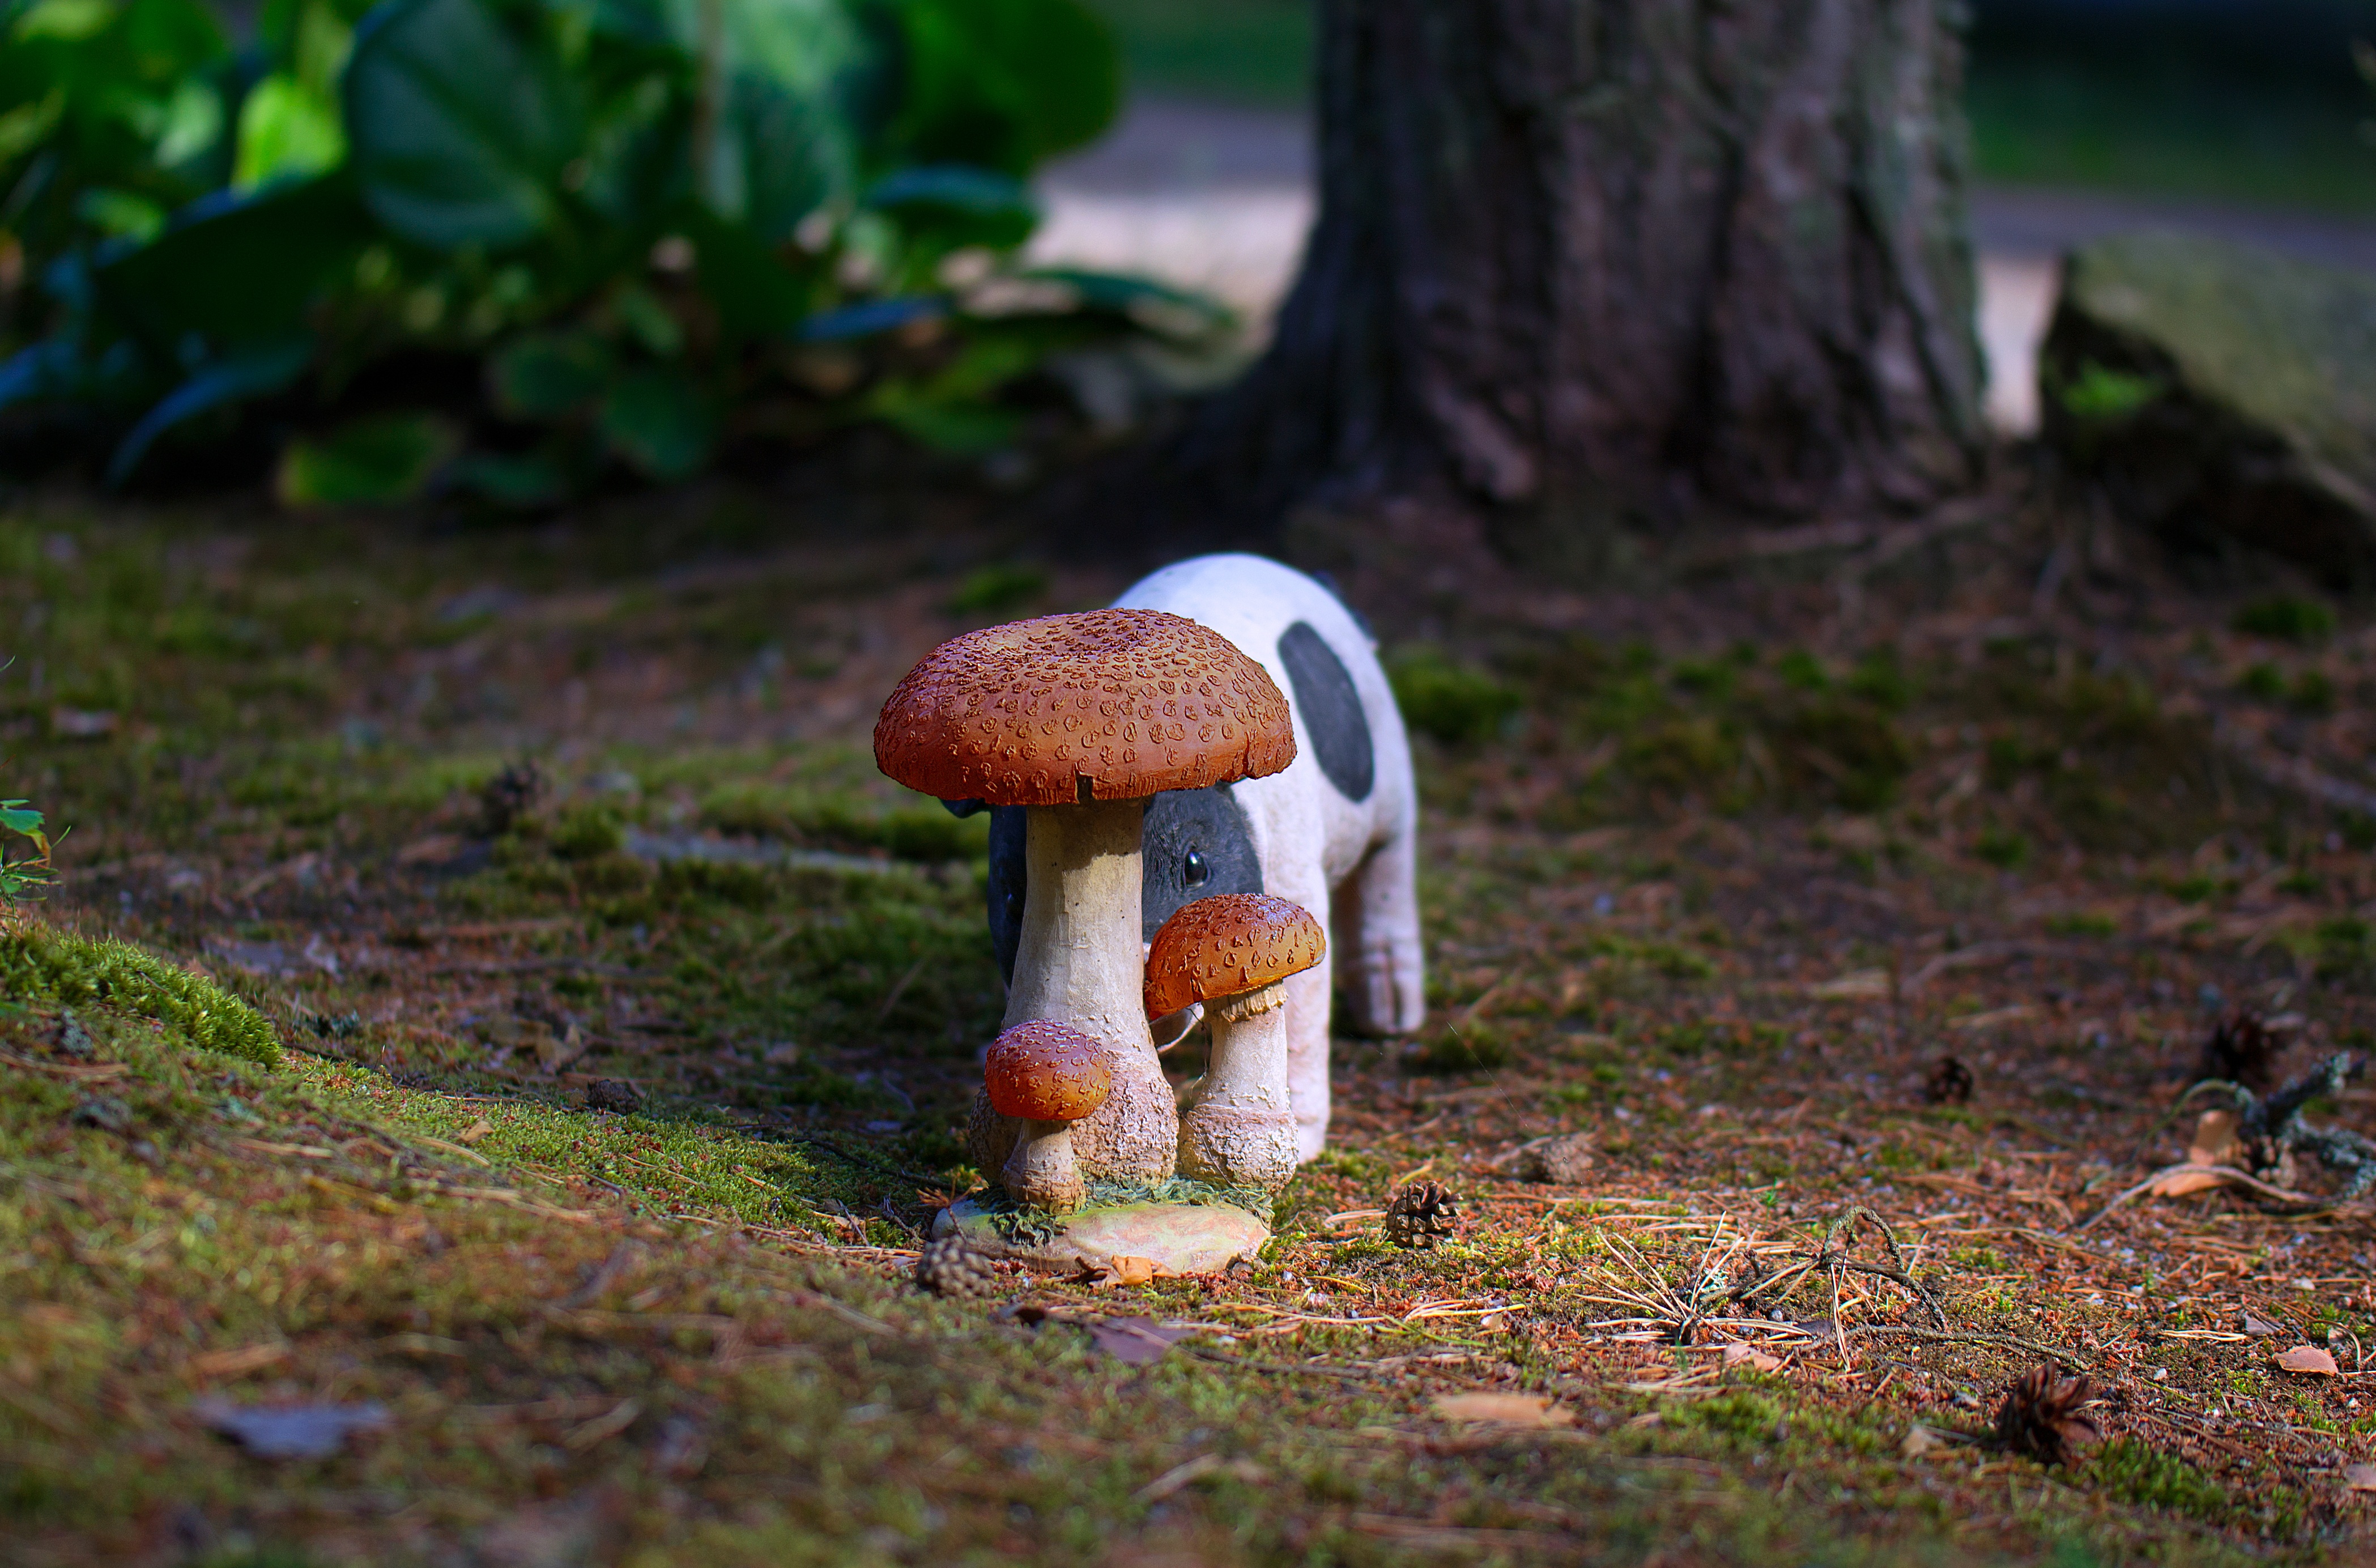
tree, nature, forest, grass, leaf, wildlife, green, jungle, autumn, cone, mushroom, season, boletus, woodland, habitat, yard, piggy, hiding, the pig, natural environment, the shy